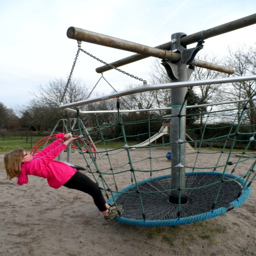
a common toy on playgrounds .